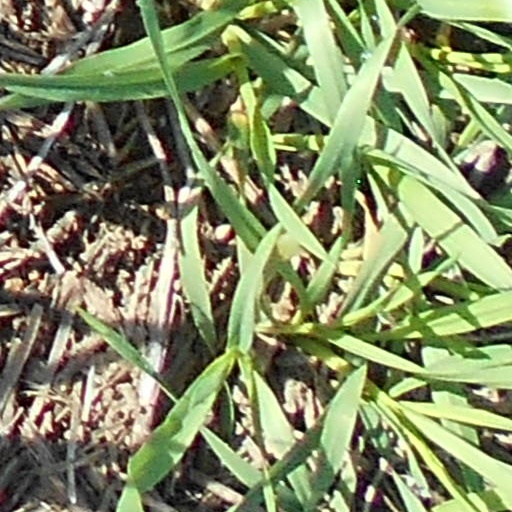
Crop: wheat